One Fine Day (Jung Yong-hwa album)

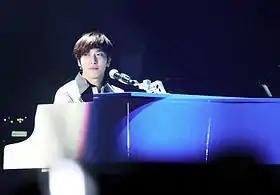
Jung at the One Fine Day concert in Hong Kong

Jung embarked on the 2015 Jung Yong-hwa Live tour, his first series of solo concerts. The first three concerts took place between February 27 through March 1 at the AX Hall in Gwangjang-dong, South Korea. Two concerts took place between March 7–8 at the International Forum in Tokyo, Japan, followed by two concerts between March 14–15 at the Grand Cube in Osaka, one concert on March 19 at the AsiaWorld–Expo in Hong Kong, one concert on March 22 at the Grand Stage in Shanghai, China, a second concert on March 28 at the Tokyo International Forum, one concert on April 4 at the Thunder Dome in Bangkok, Thailand, one concert on April 11 at the National Indoor Stadium in Beijing, one concert on May 30 at The Star Theatre in Singapore, one concert on June 20 at the TPEC Gymnasium in Taipei, Taiwan, and one concert on June 27 at the Tianhe Stadium in Guangzhou, China. Jung held an additional and final pair of concerts entitled 2015 Jung Yong-hwa Encore Concert: One More Fine Day from July 18–19 at the Olympic Hall in Olympic Park, Seoul, South Korea.